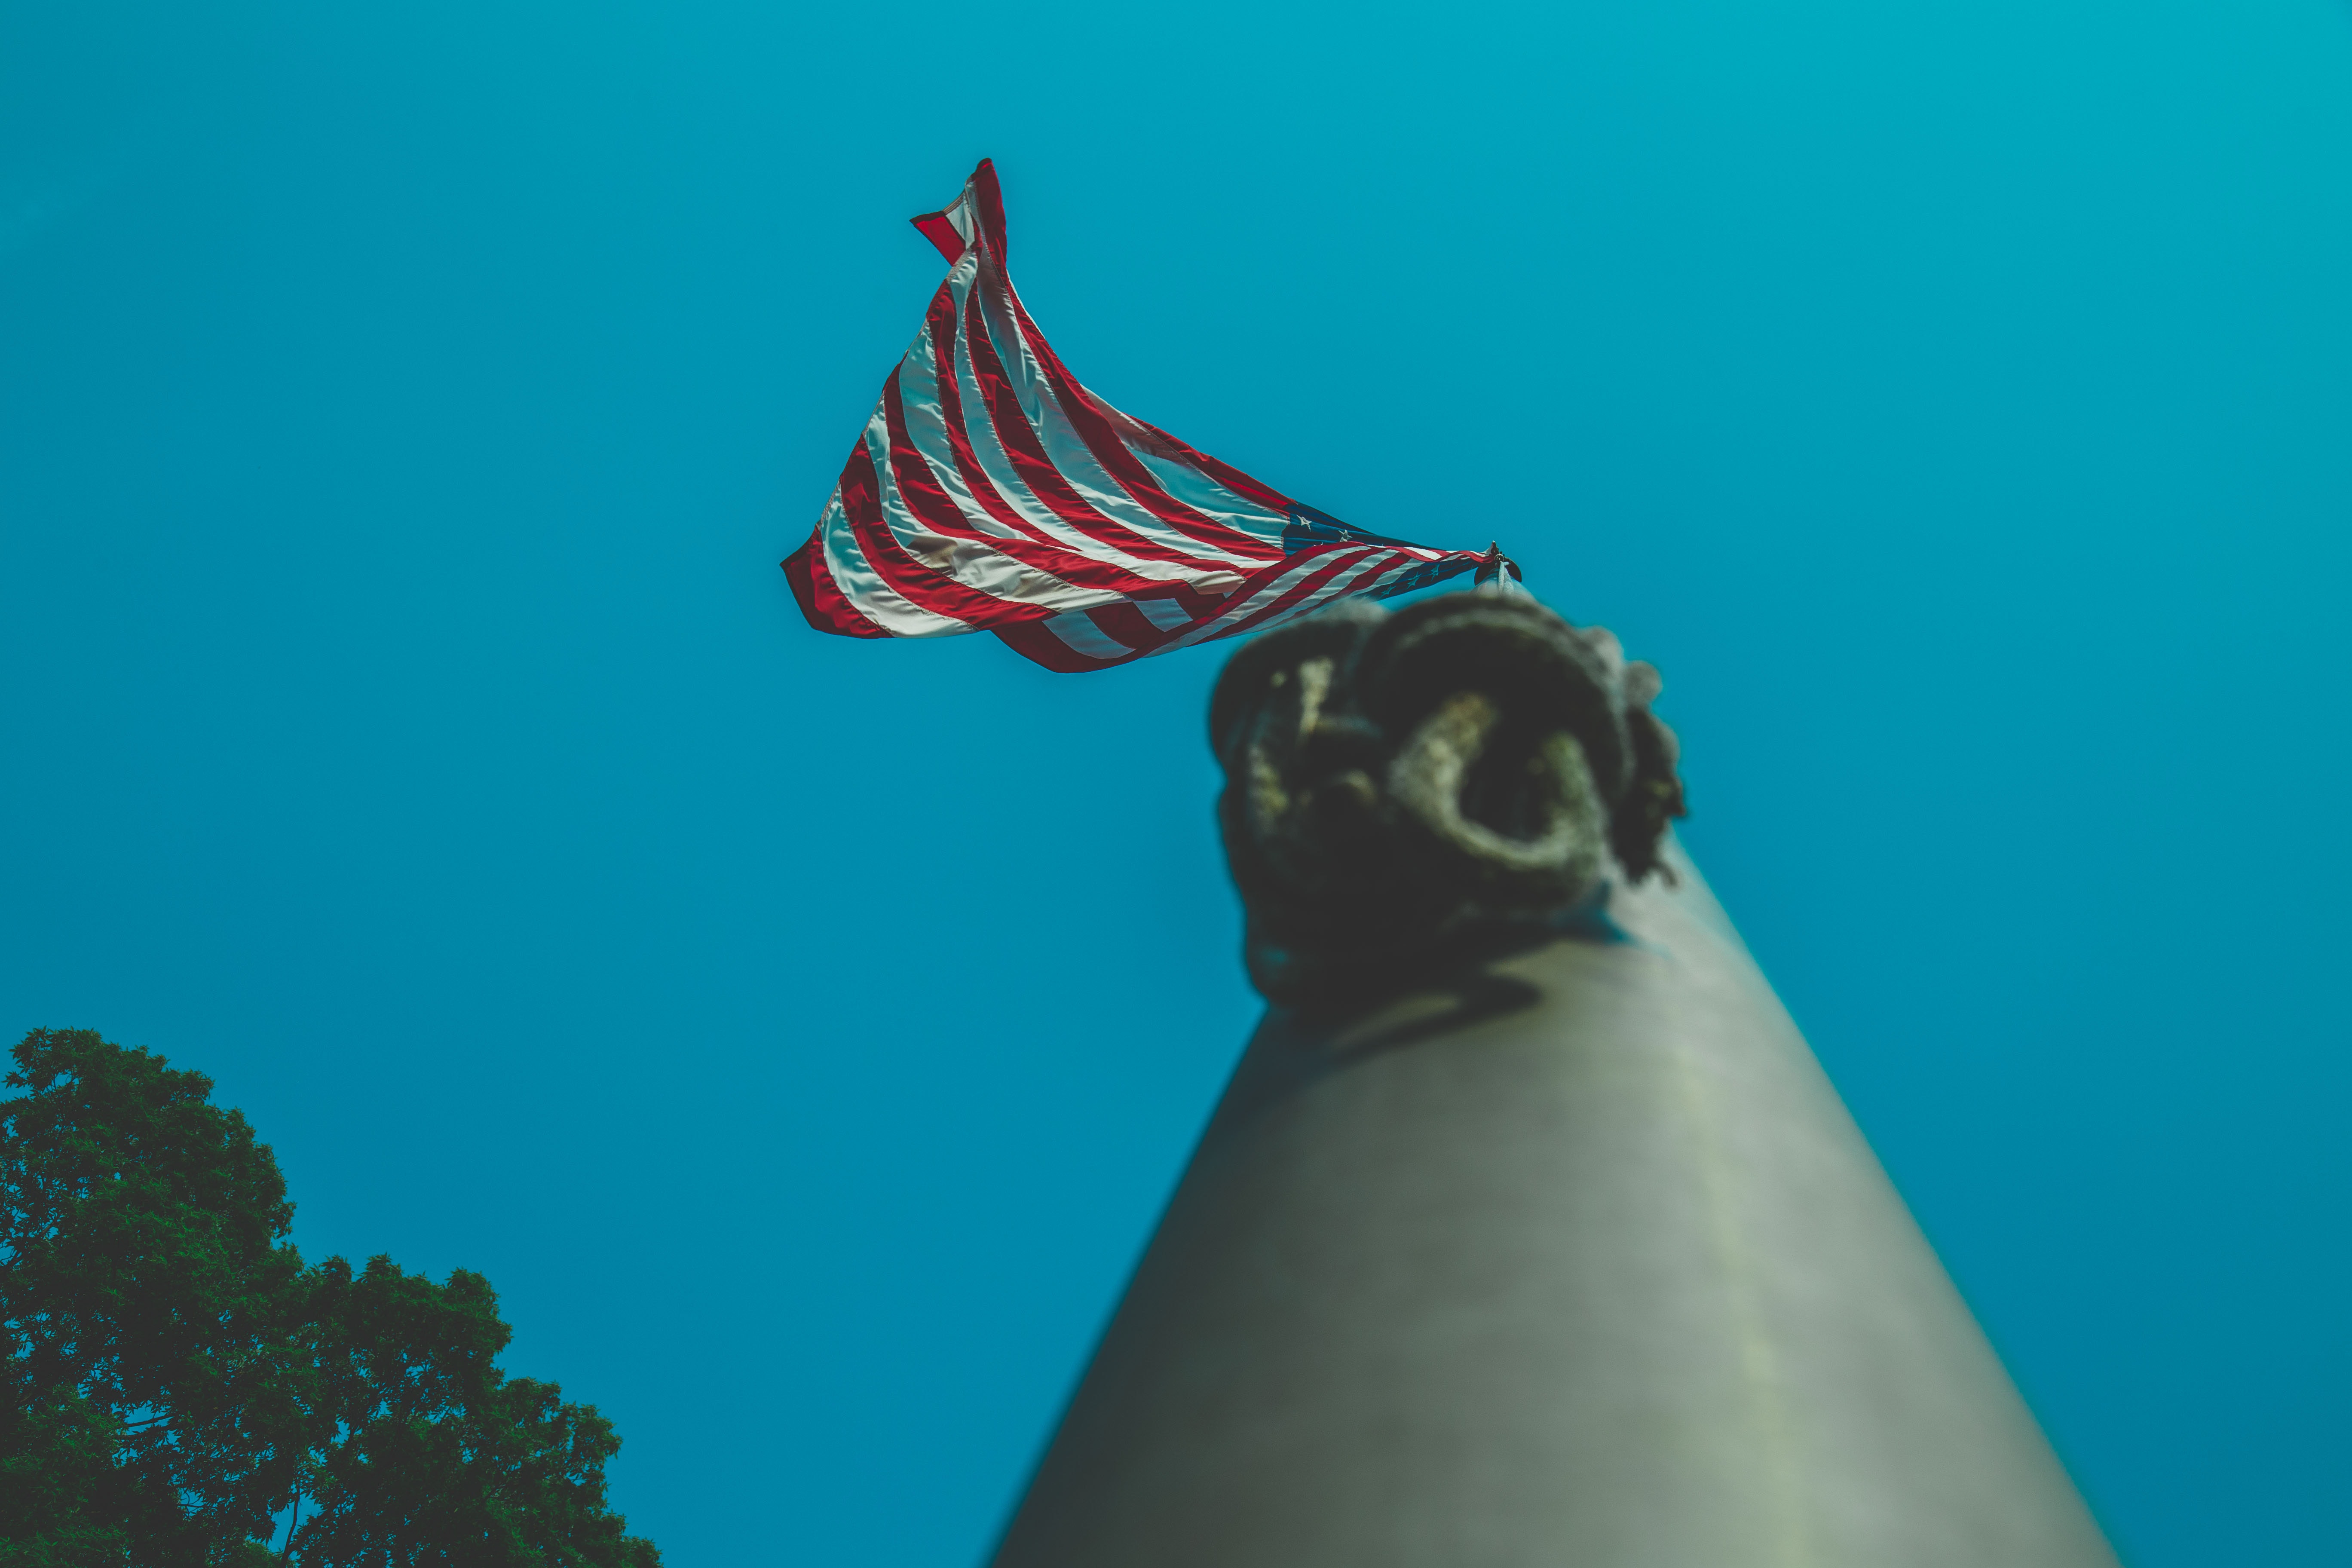
blue, flag, underwater, water, organism, marine biology, flag of the united states